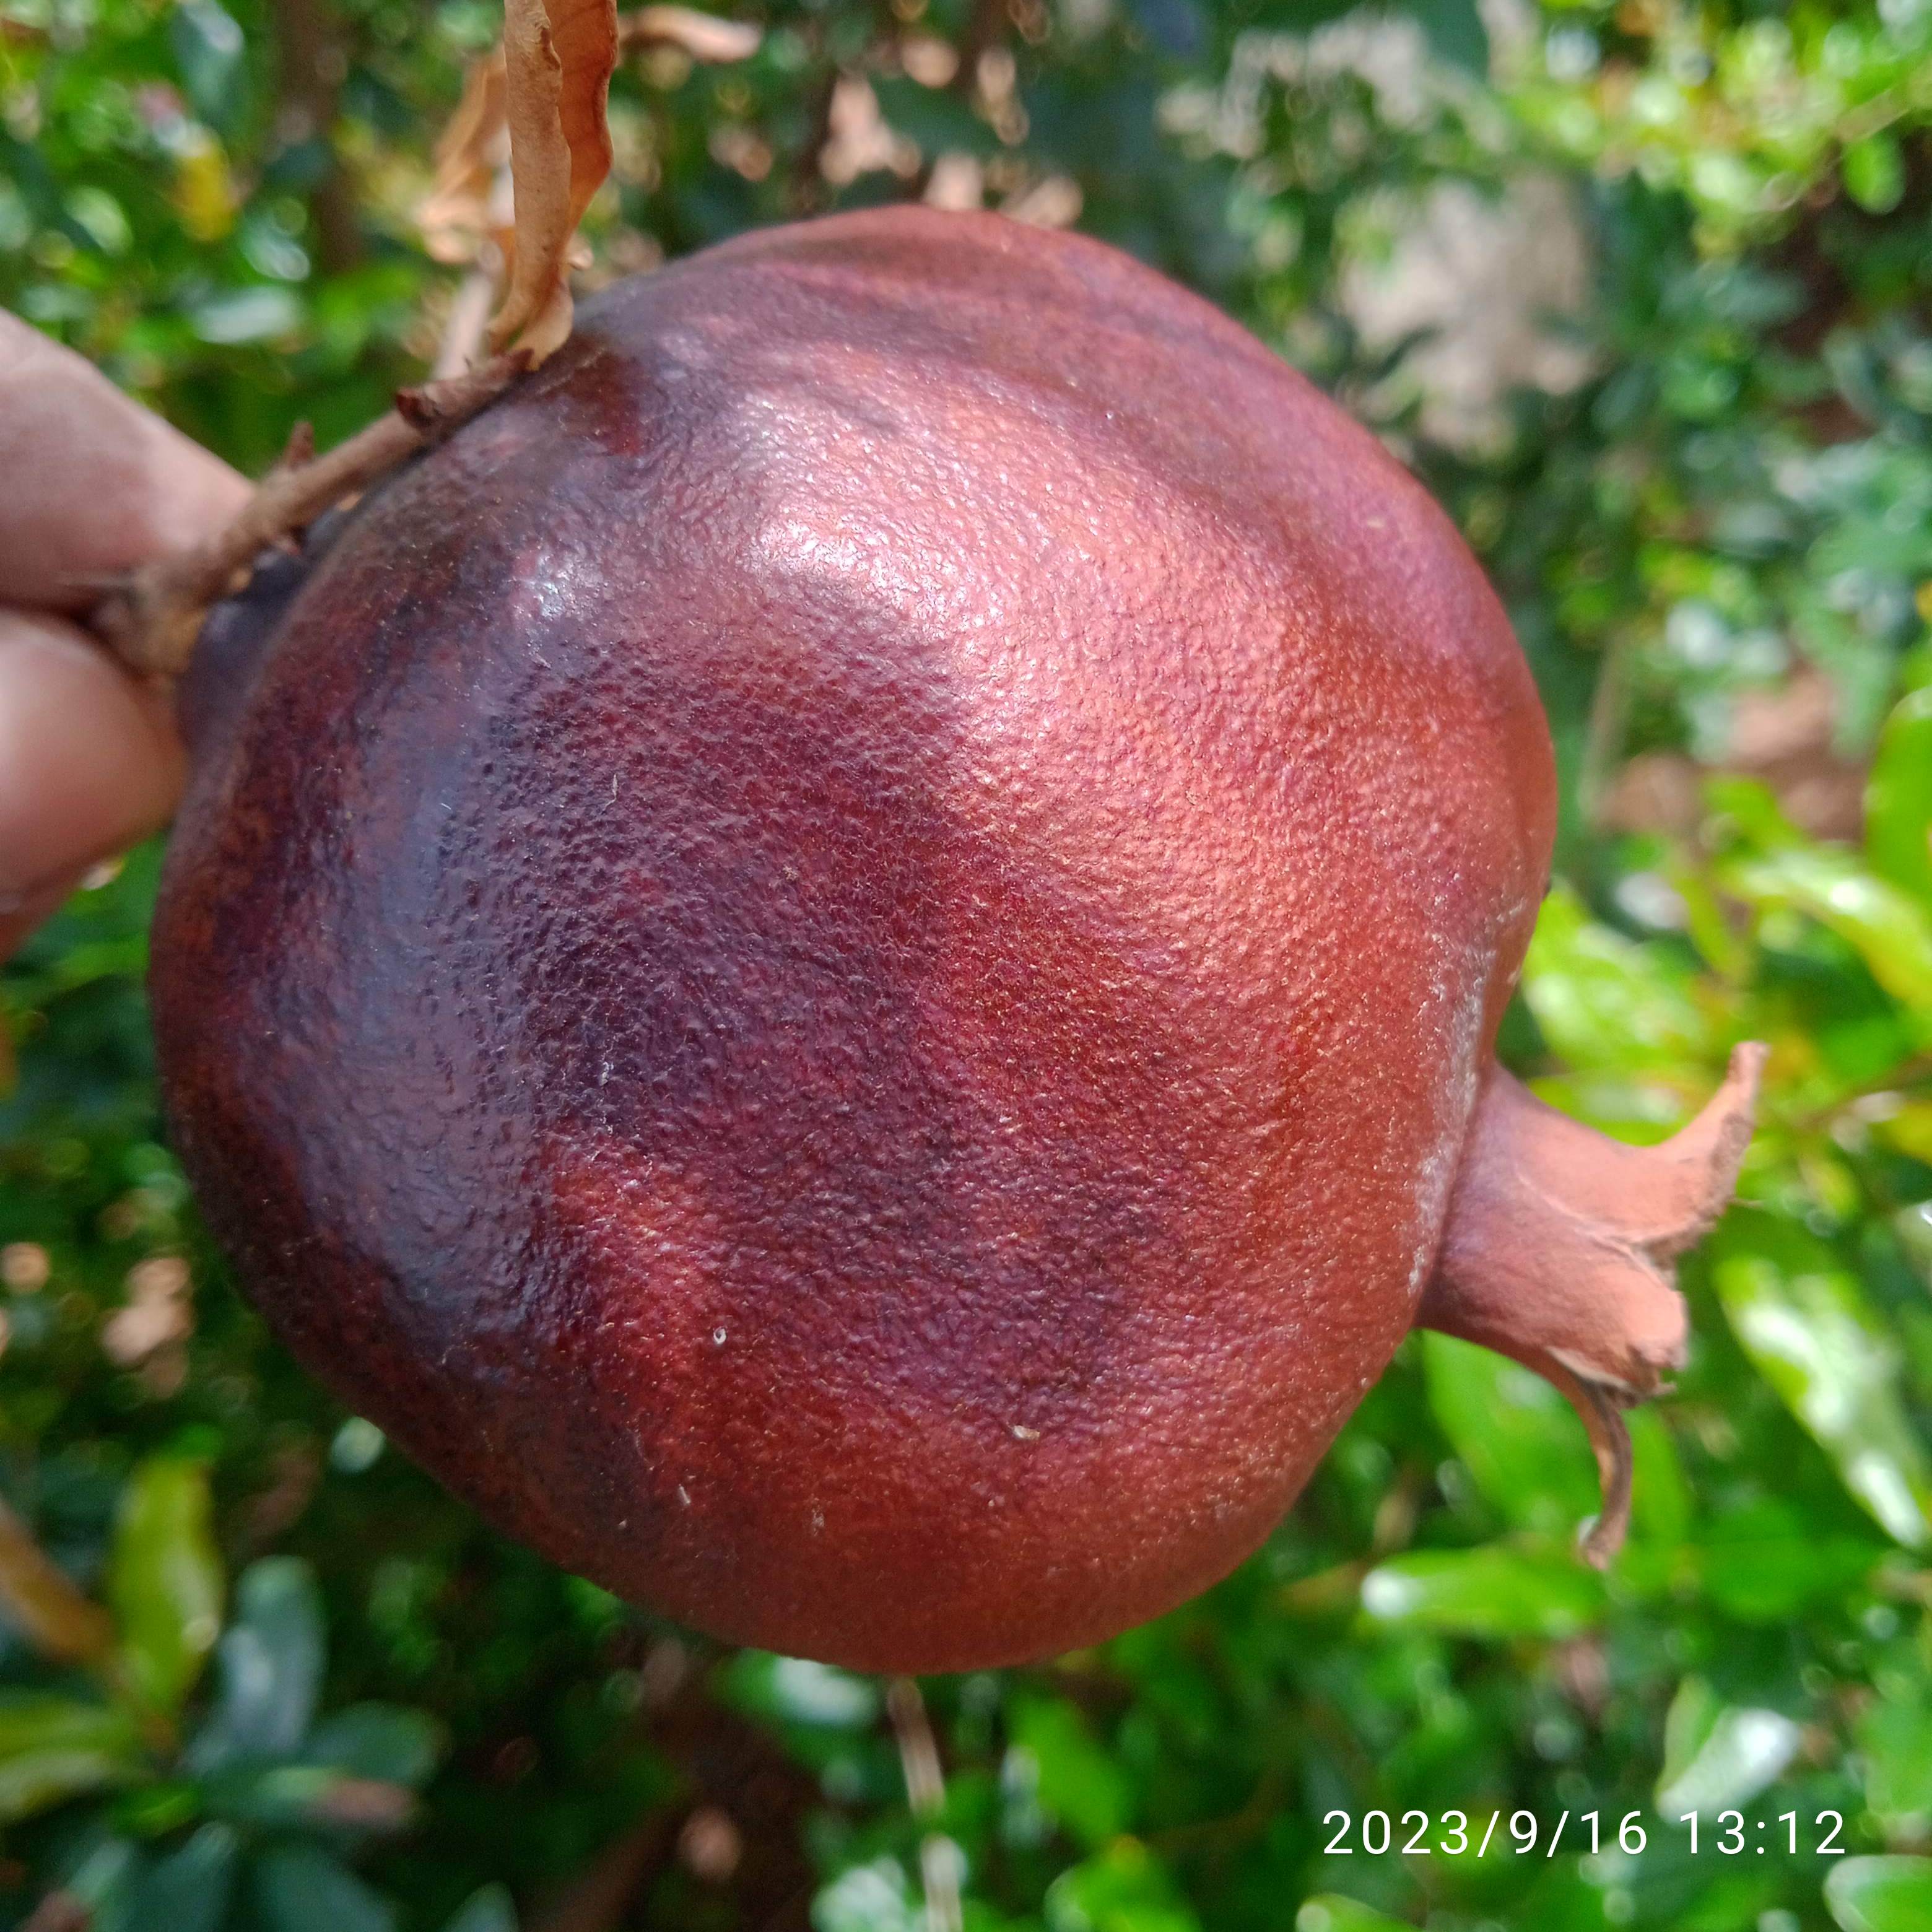
Label: Alternaria